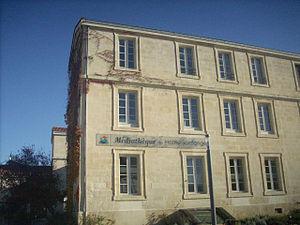
médiathèque à Jonzac, Charente-Maritime (17), France
Jonzac est une commune du Sud-Ouest de la France, située dans la partie méridionale du département de la Charente-Maritime. Ses habitants sont appelés les Jonzacais et Jonzacaises.